Dave Watson (racing driver)

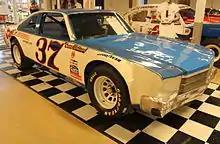
Watson's 1977 USAC Stock Car Rookie of the Year car

Watson began racing on two national tours in 1977 - the American Speed Association (ASA) and USAC Stock Car. Watson was the first USAC Stock Car driver to win in his first career start at the 1977 Milwaukee Mile event. He took the USAC Stock Car Rookie of the Year award. He won the 1977 ASA Championship and took the Rookie of the Year.